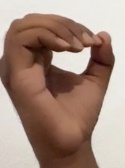
ASL sign: O